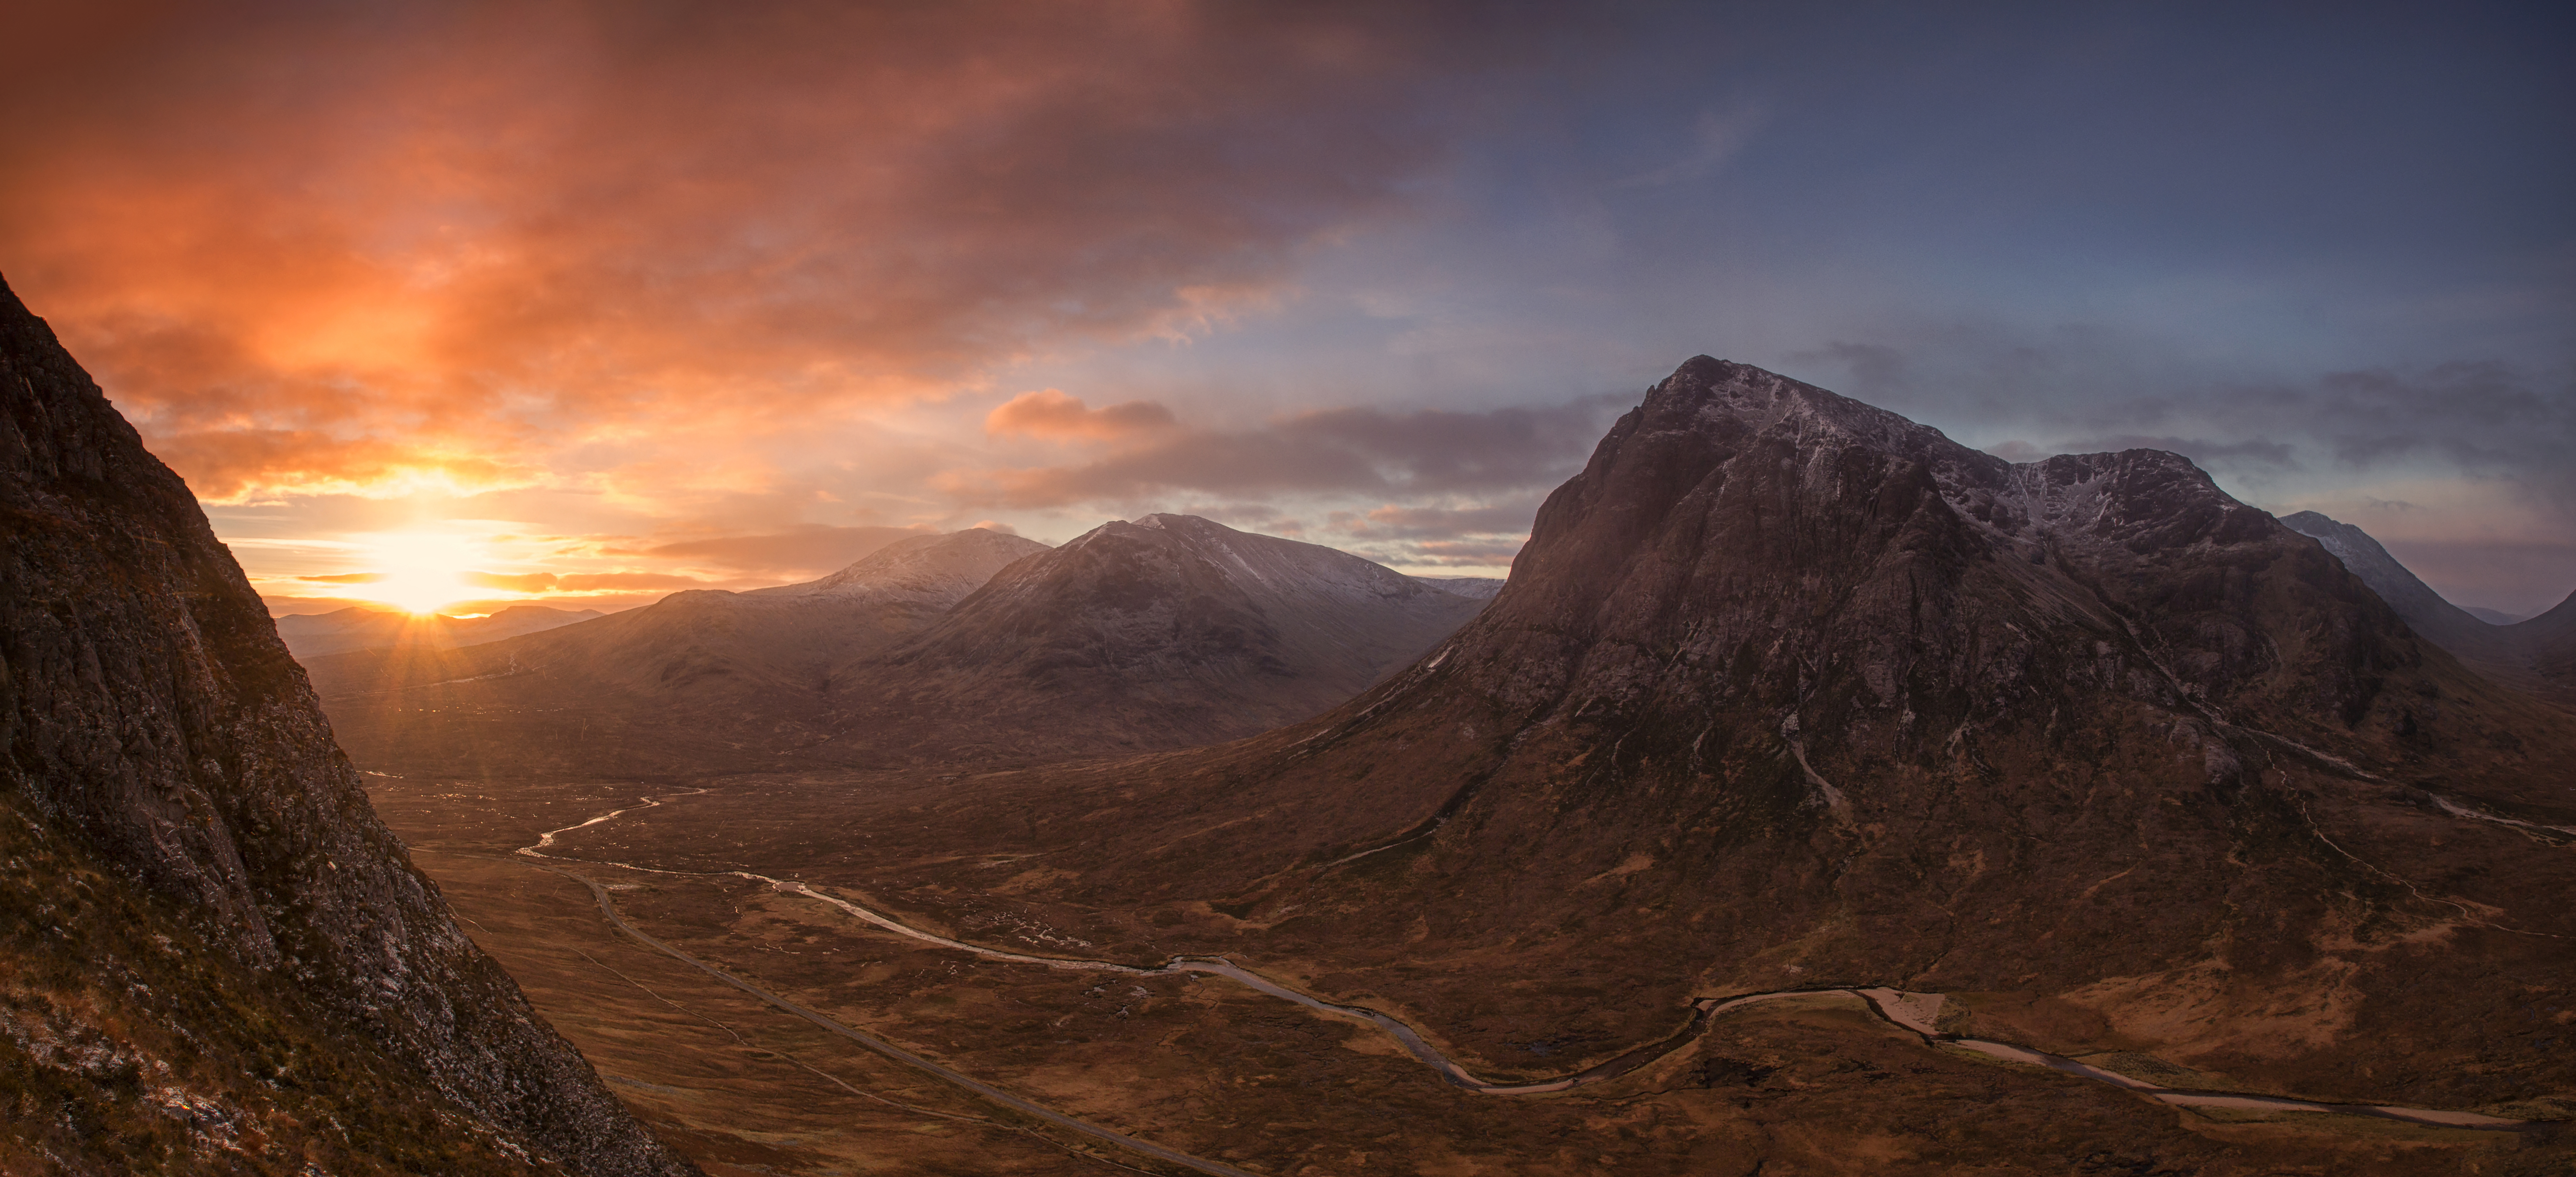
landscape, nature, rock, wilderness, mountain, cloud, sunrise, sunset, sunlight, morning, hill, dawn, mountain range, dusk, evening, plateau, scotland, highlands, buachailleetivemor, westhighlands, rannochmoor, landform, geographical feature, atmospheric phenomenon, mountainous landforms, geological phenomenon